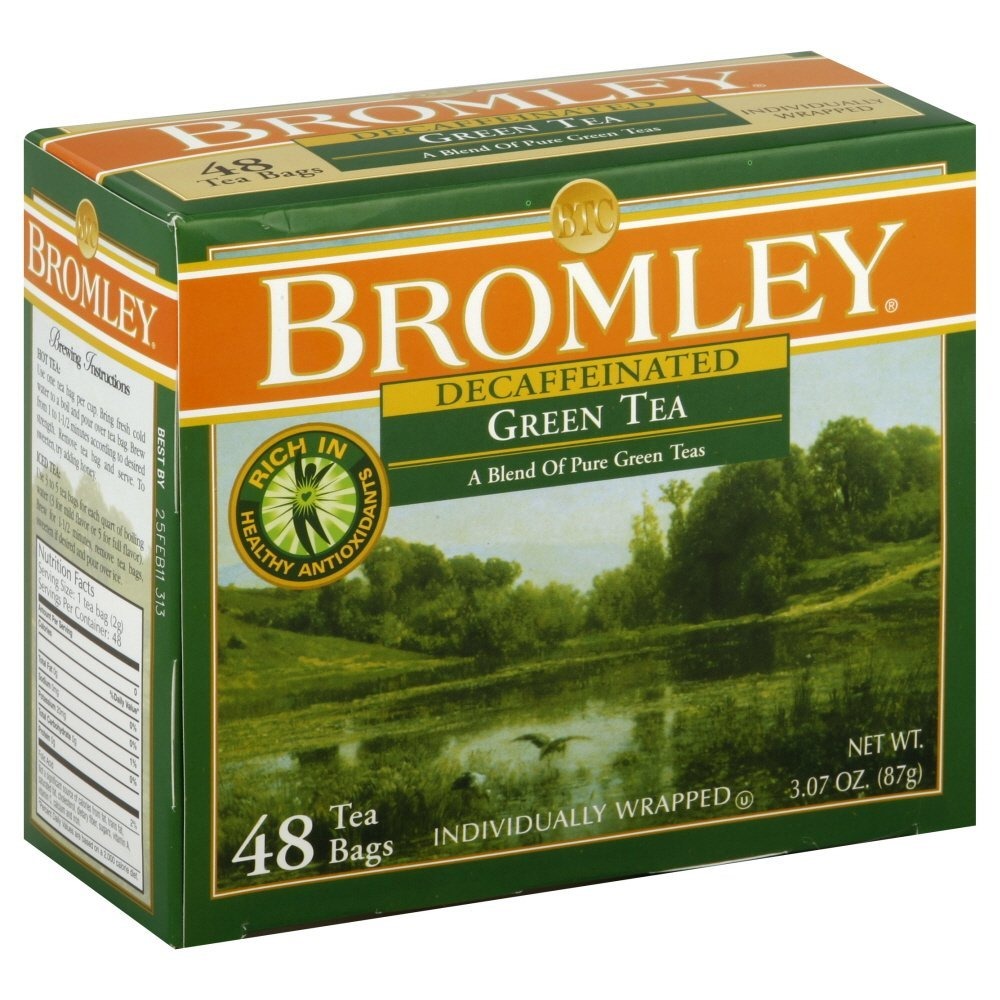
Item Name: Bromley Green Tea Decaf, 48-Count Box (Pack of 8)
Value: 384.0
Unit: Count

Price: 12.99